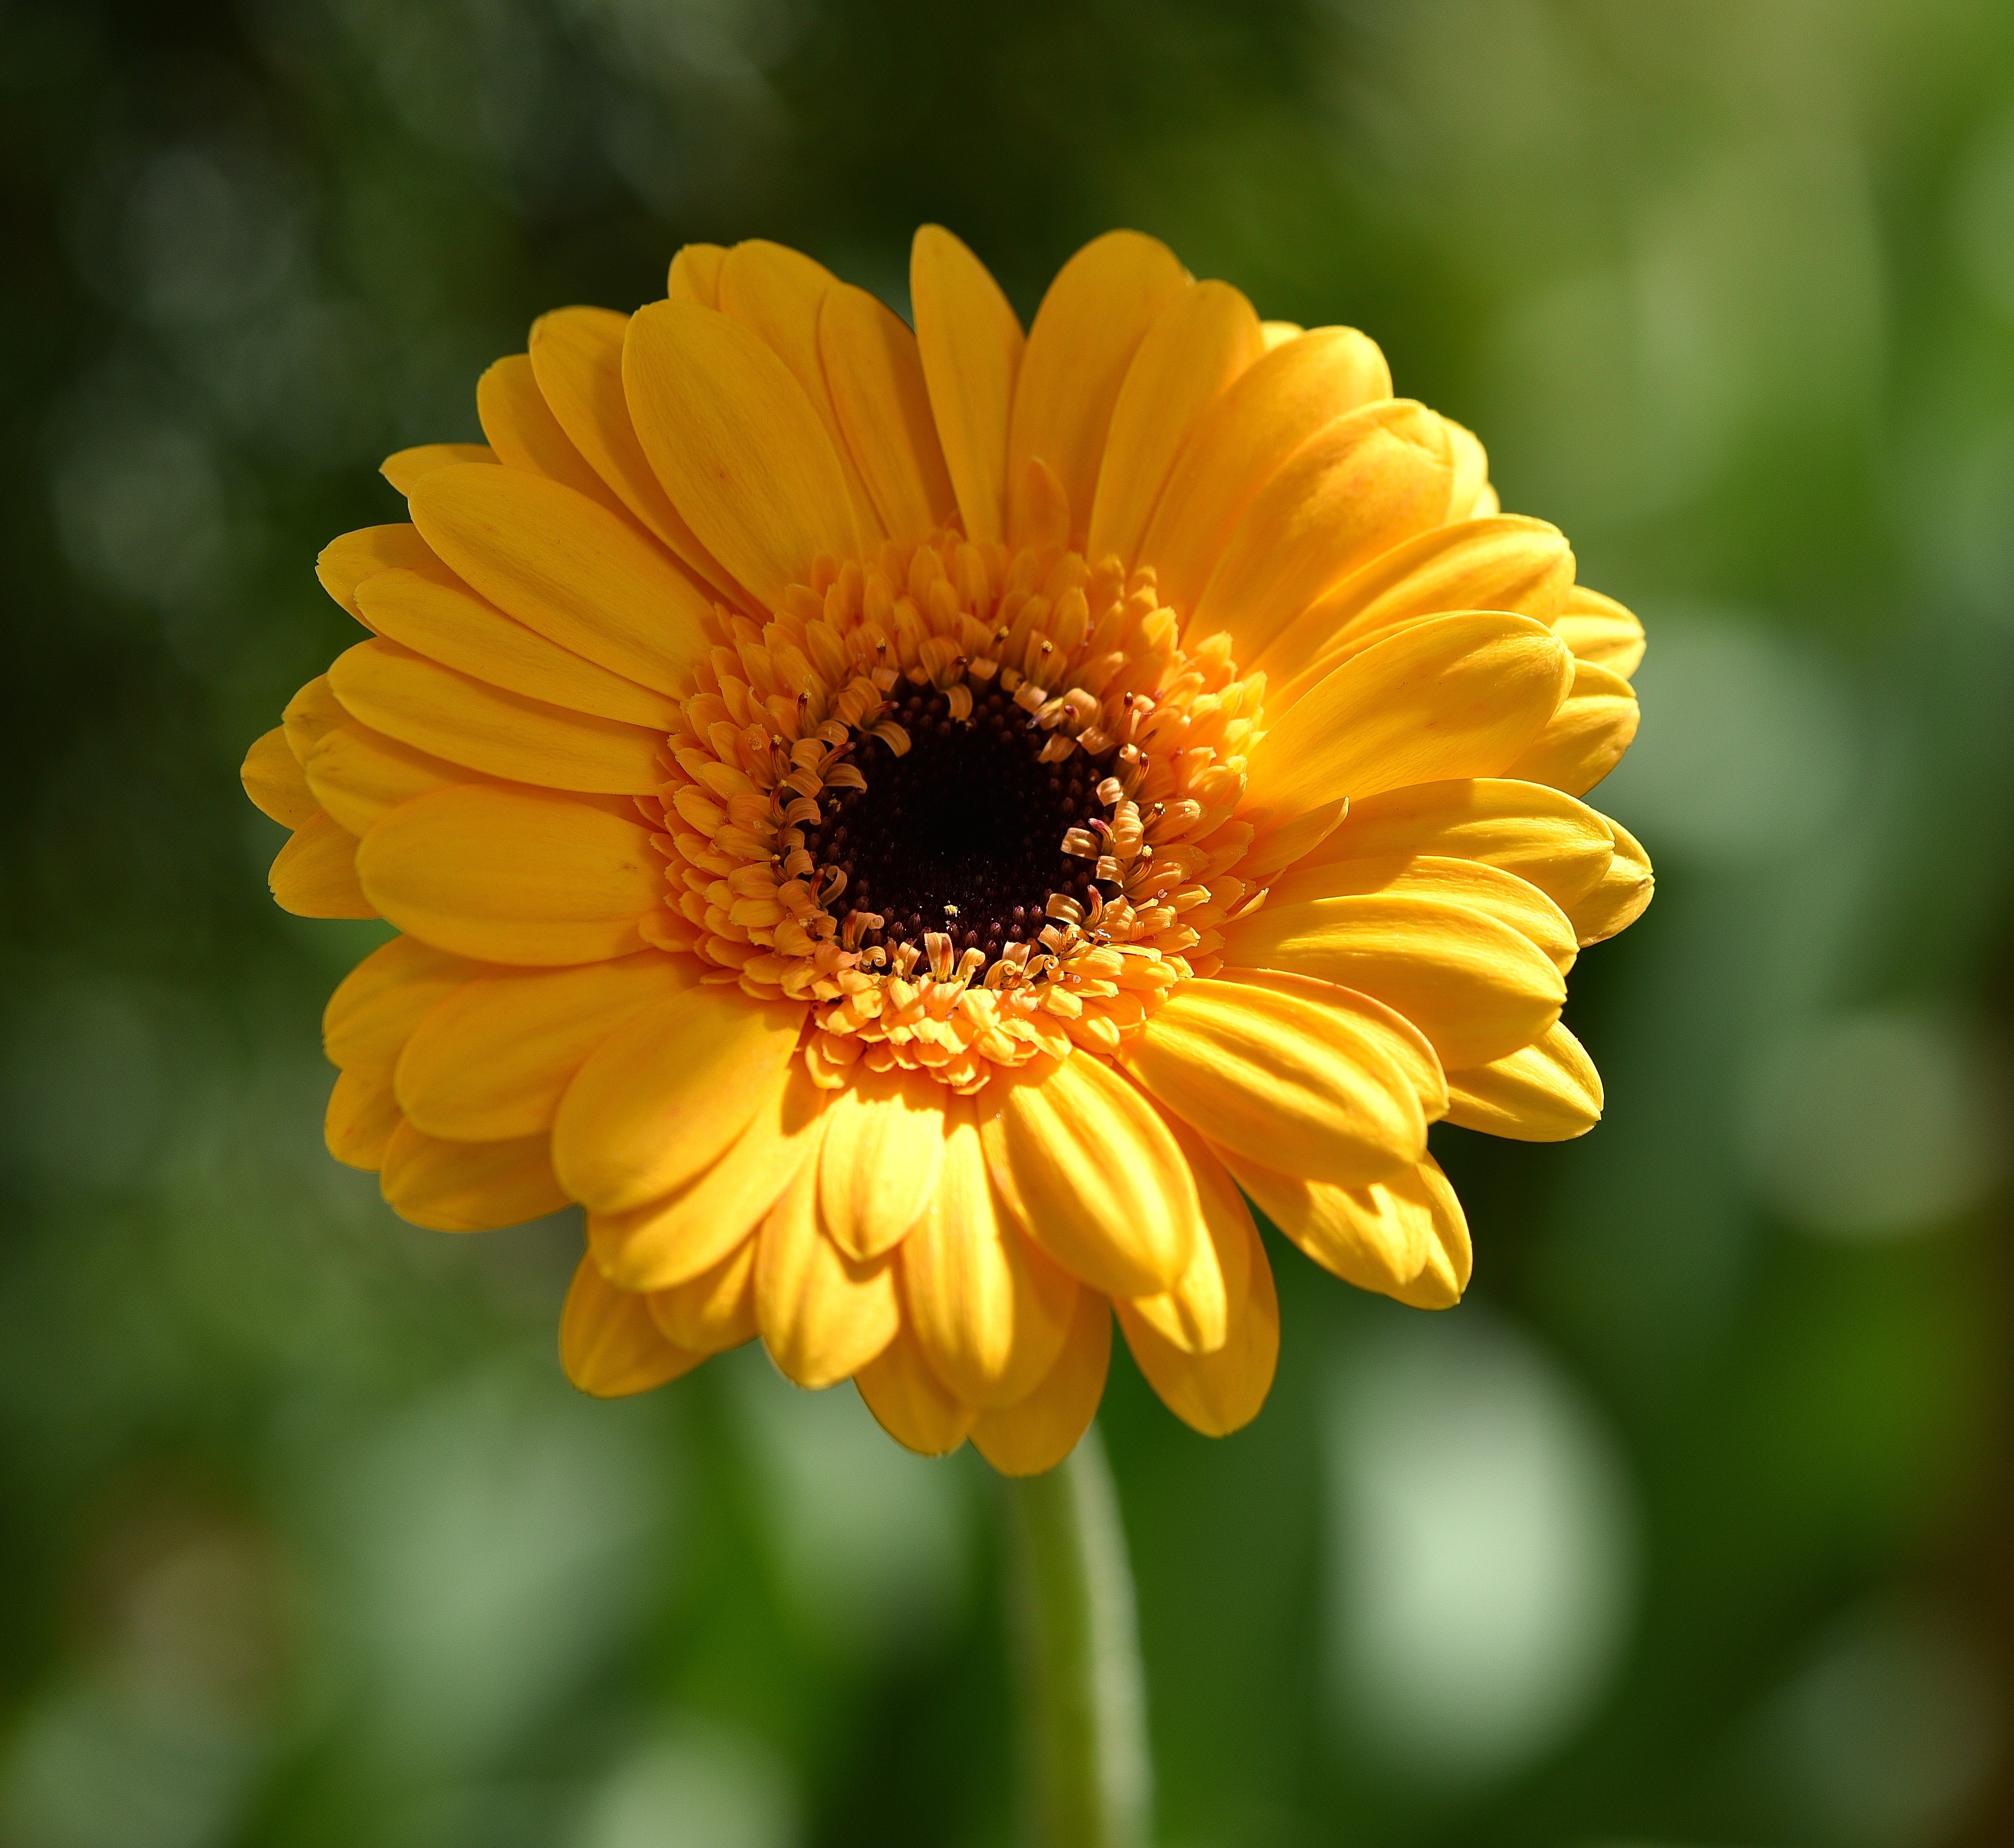
nature, blossom, plant, field, flower, petal, bloom, orange, herb, botany, yellow, close, flora, wildflower, close up, gerbera, nectar, macro photography, flowering plant, daisy family, schnittblume, calendula, oxeye daisy, annual plant, plant stem, land plant